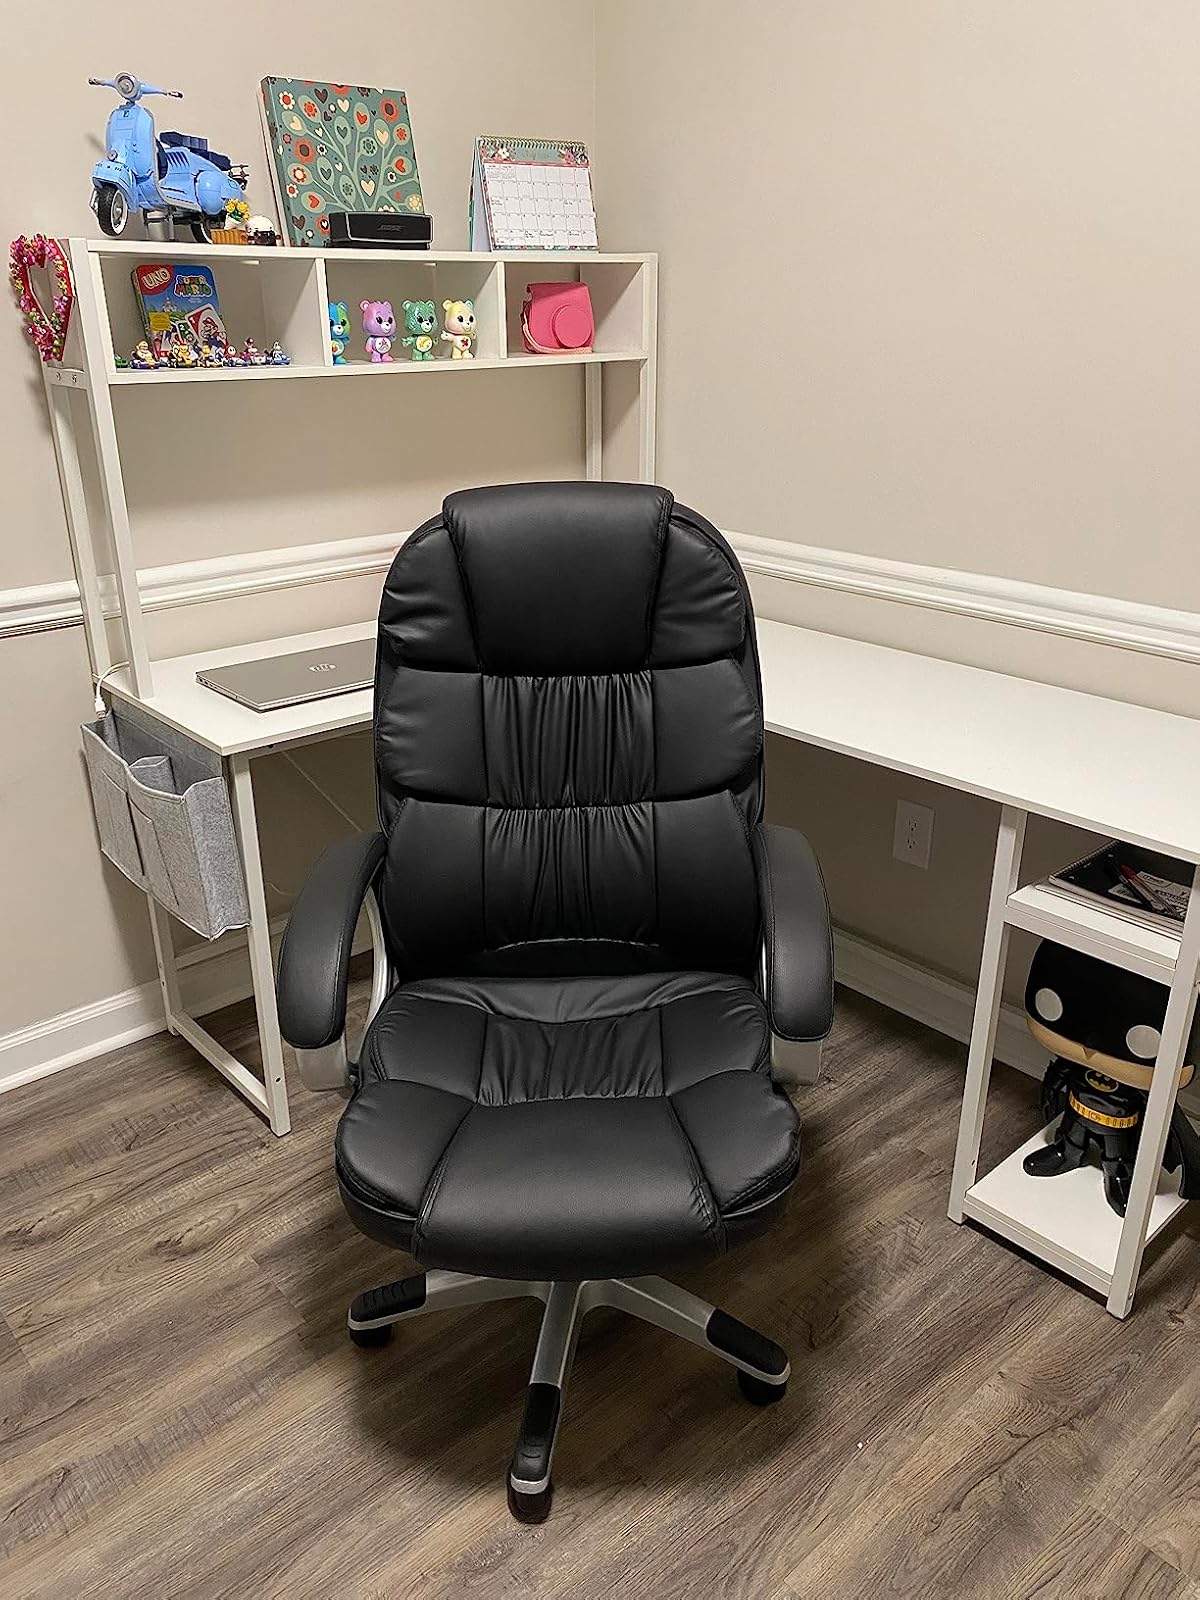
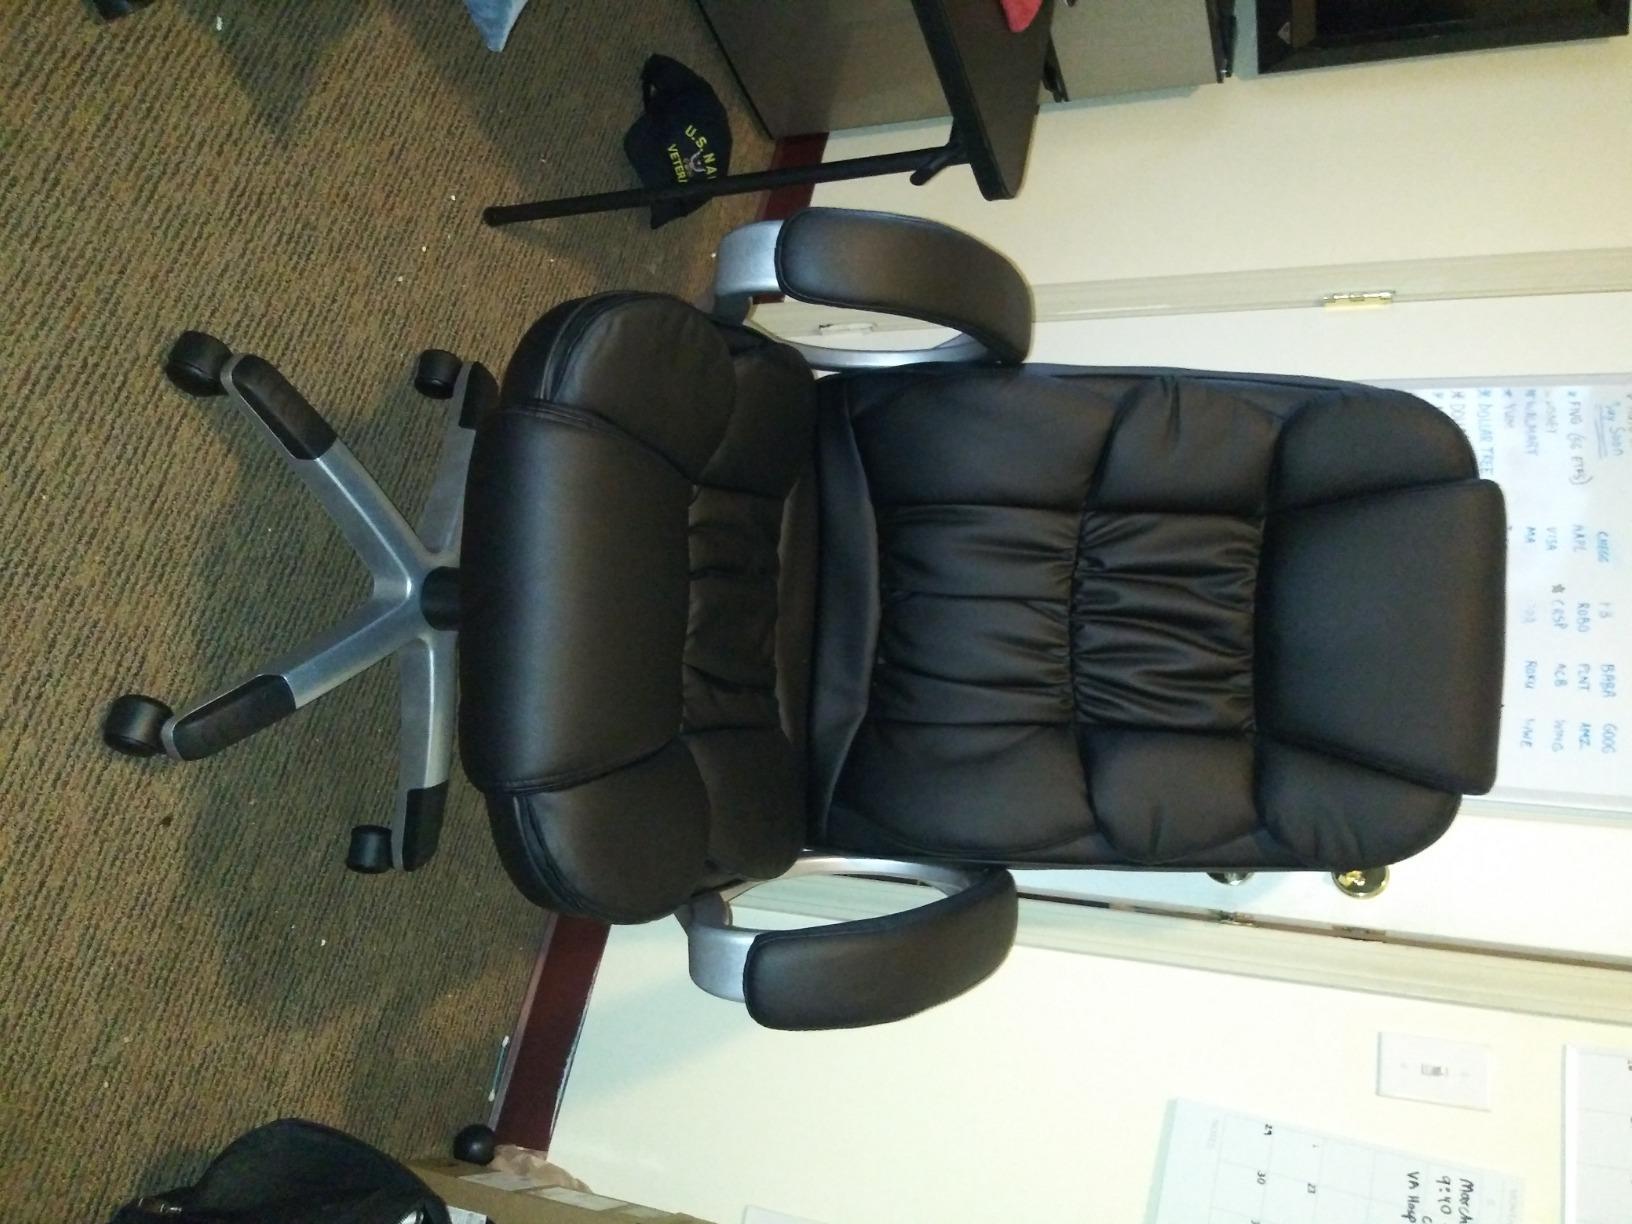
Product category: items_chair
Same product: yes